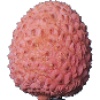
Label: lychee